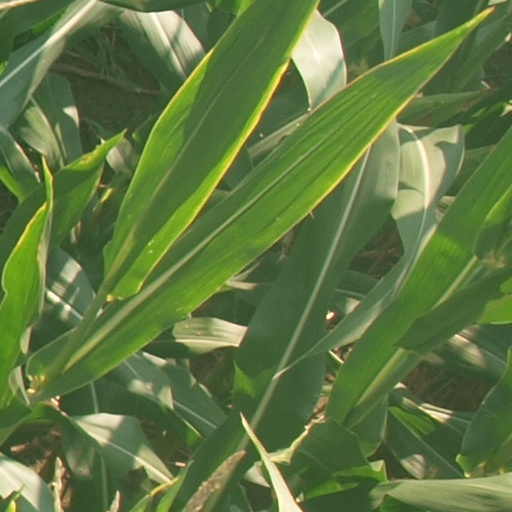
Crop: maize; corn